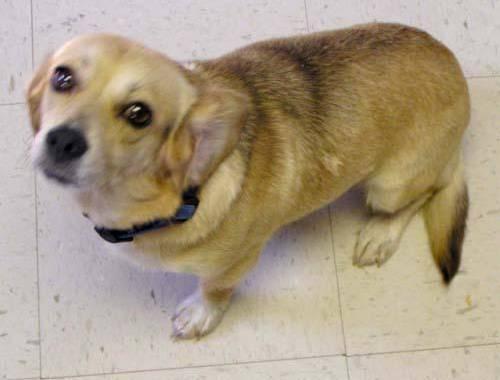
dog